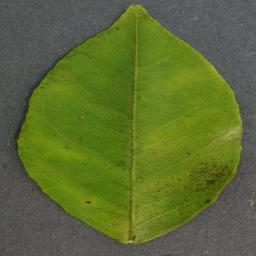
Label: Orange___Haunglongbing_(Citrus_greening)